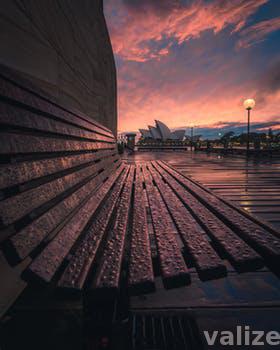
Label: Watermark